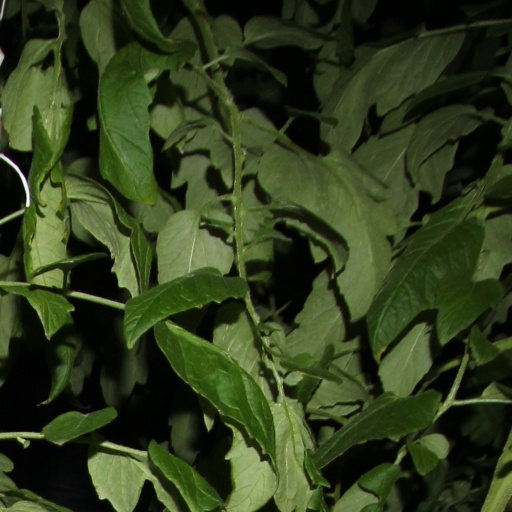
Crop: tomato